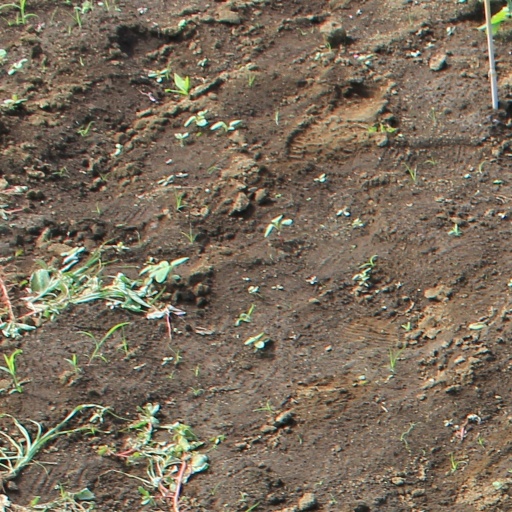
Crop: soybean